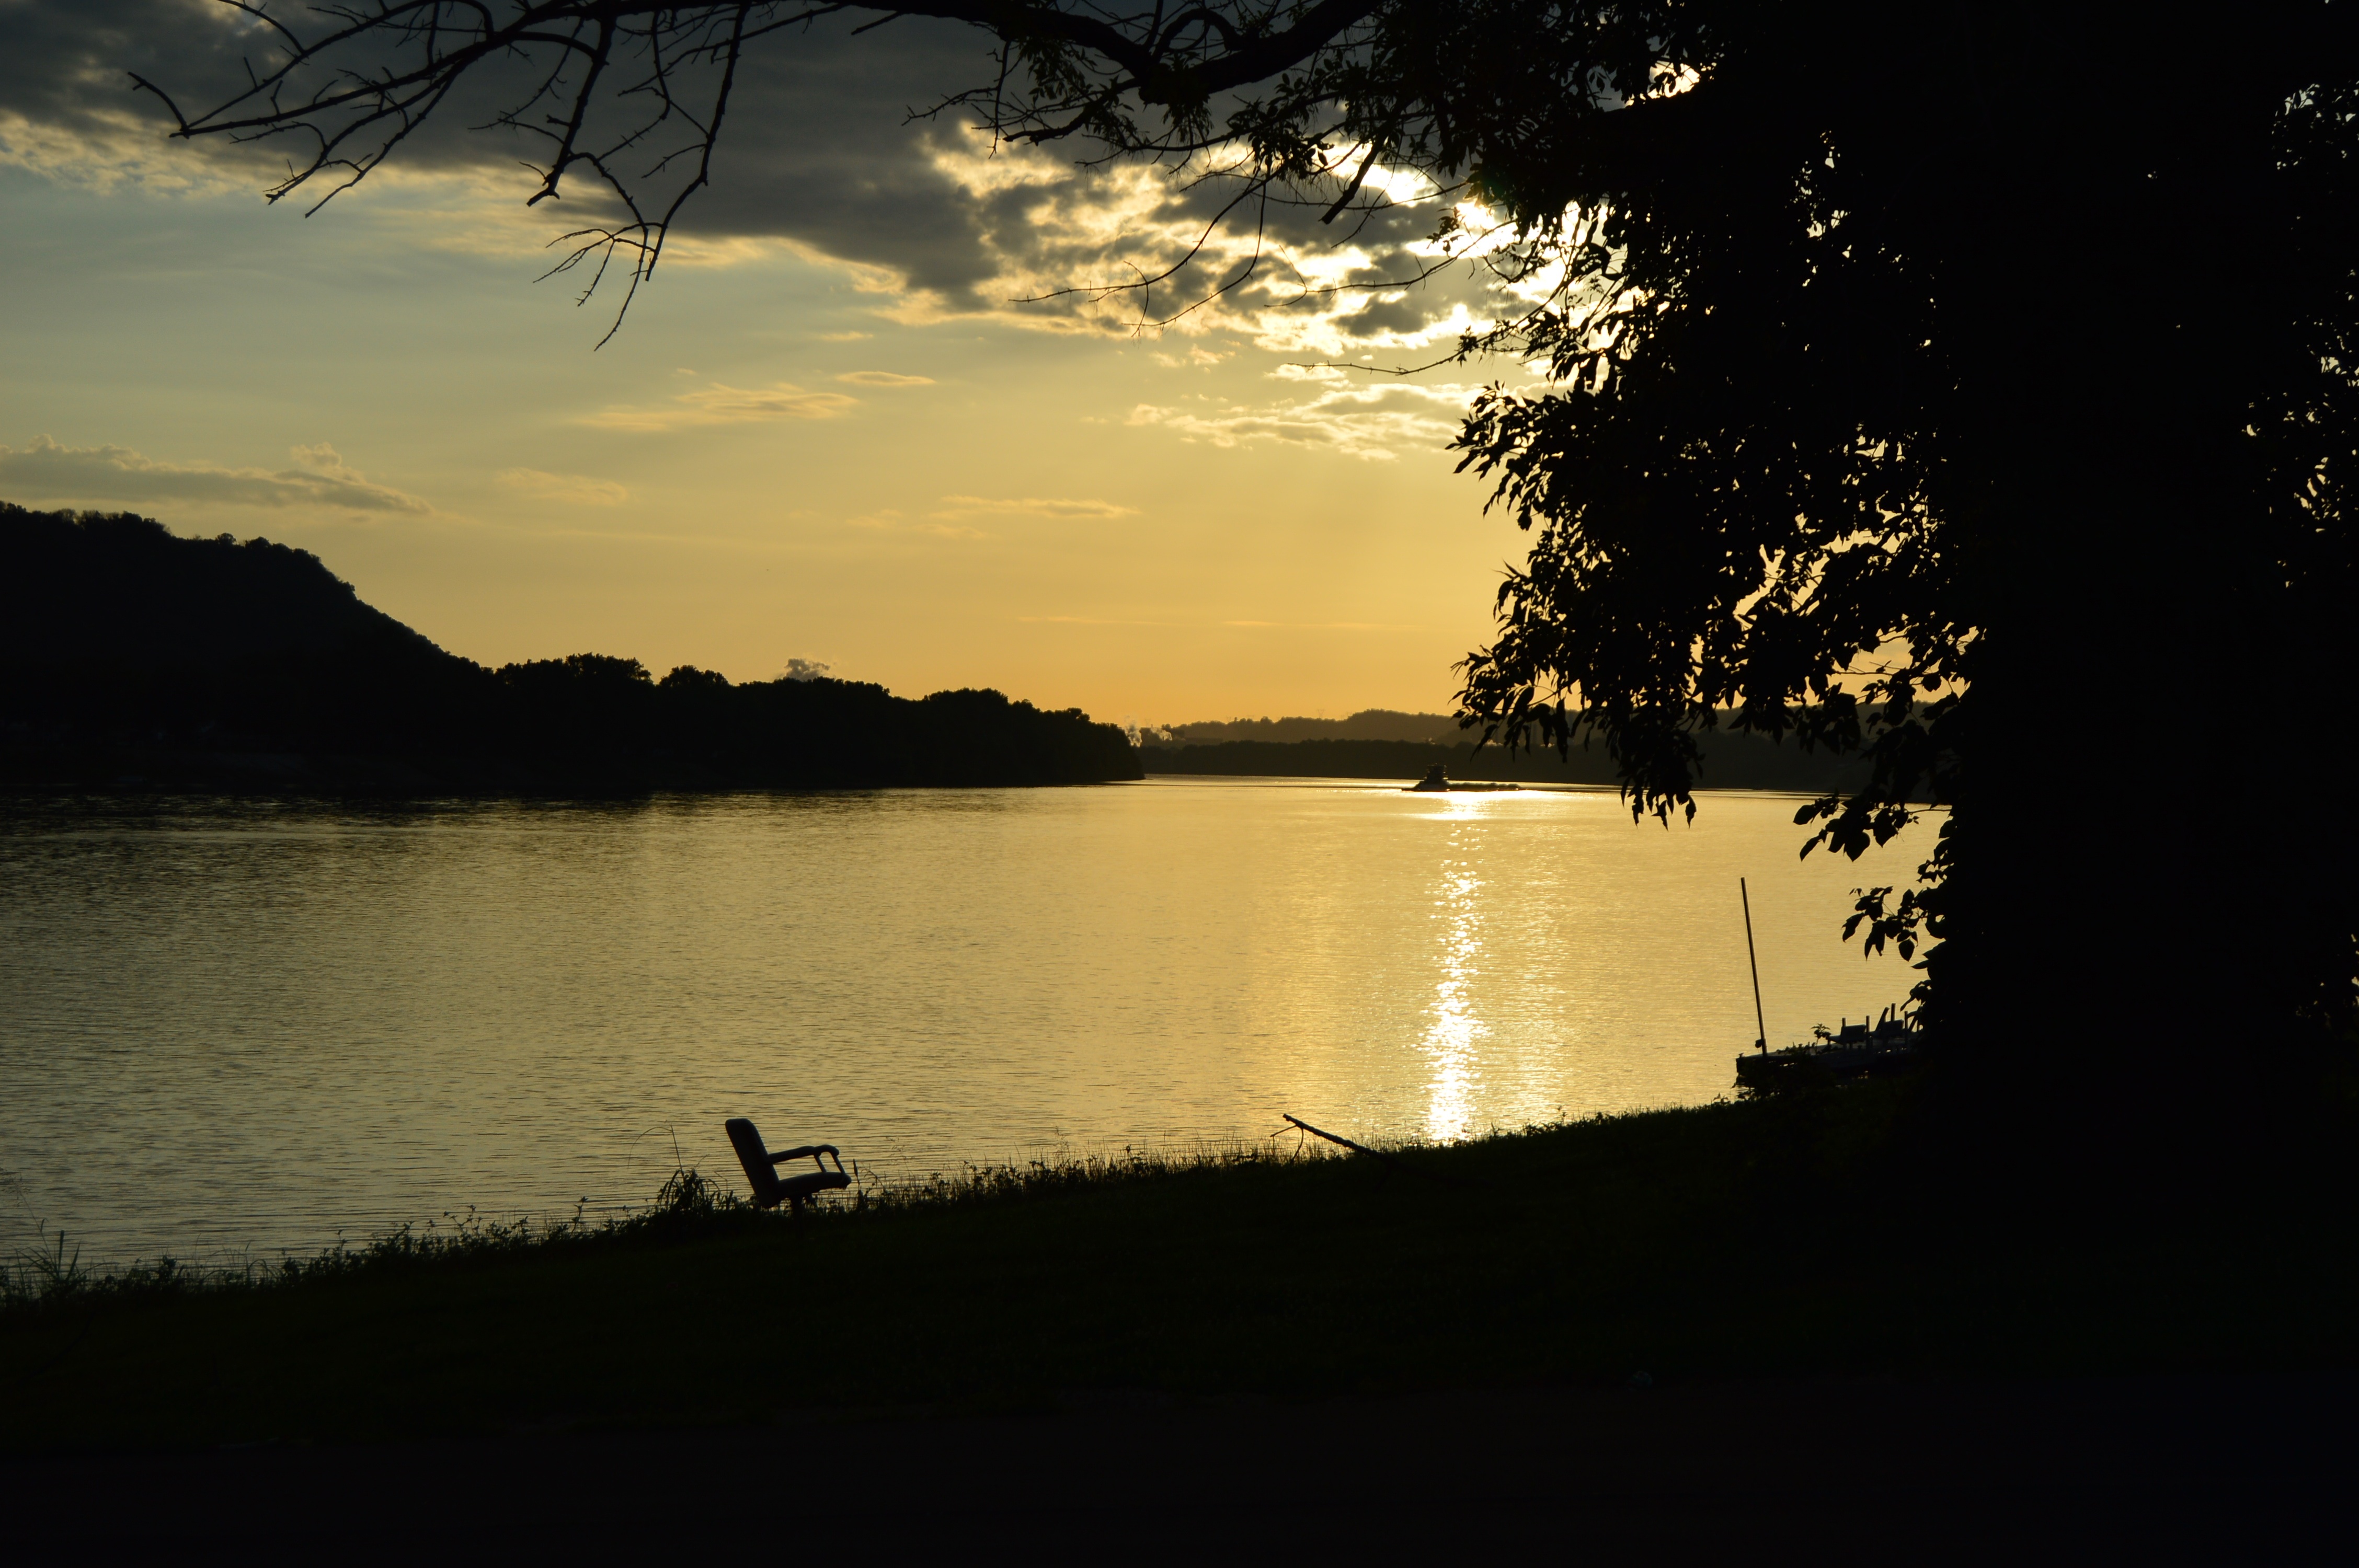
sea, tree, nature, cloud, sun, sunrise, sunset, sunlight, morning, lake, dawn, river, dusk, evening, reflection, body of water, loch, atmospheric phenomenon